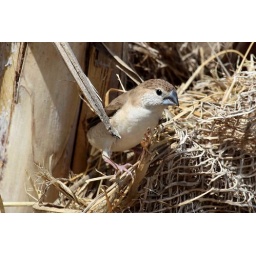
Indian silverbill building nest in palm tree